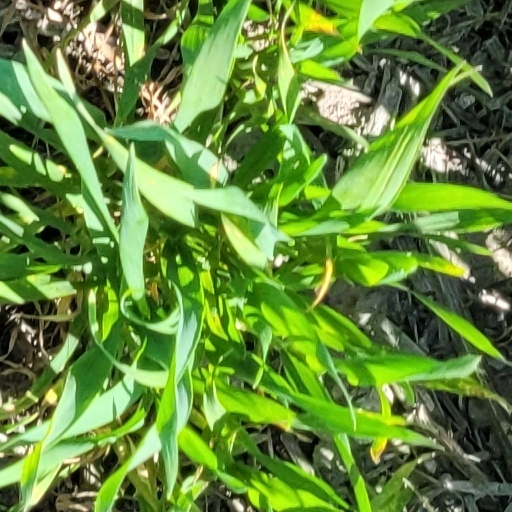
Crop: wheat